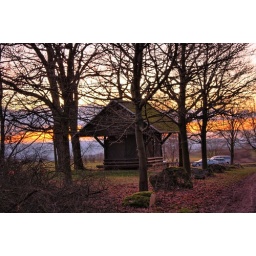
wooden house in wooden trees